Annemarie Carpendale

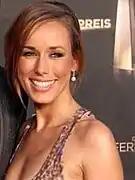
Carpendale in 2012

Annemarie Carpendale ( Warnkross; born 29 October 1977) is a German television presenter. She has been with ProSieben since 2005, where she hosts the tabloid programs "taff" and "red!". From 2000 to 2005, she was a dancer in the band Bellini.